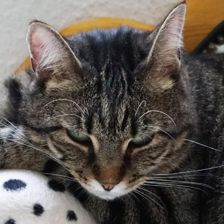
Label: animals